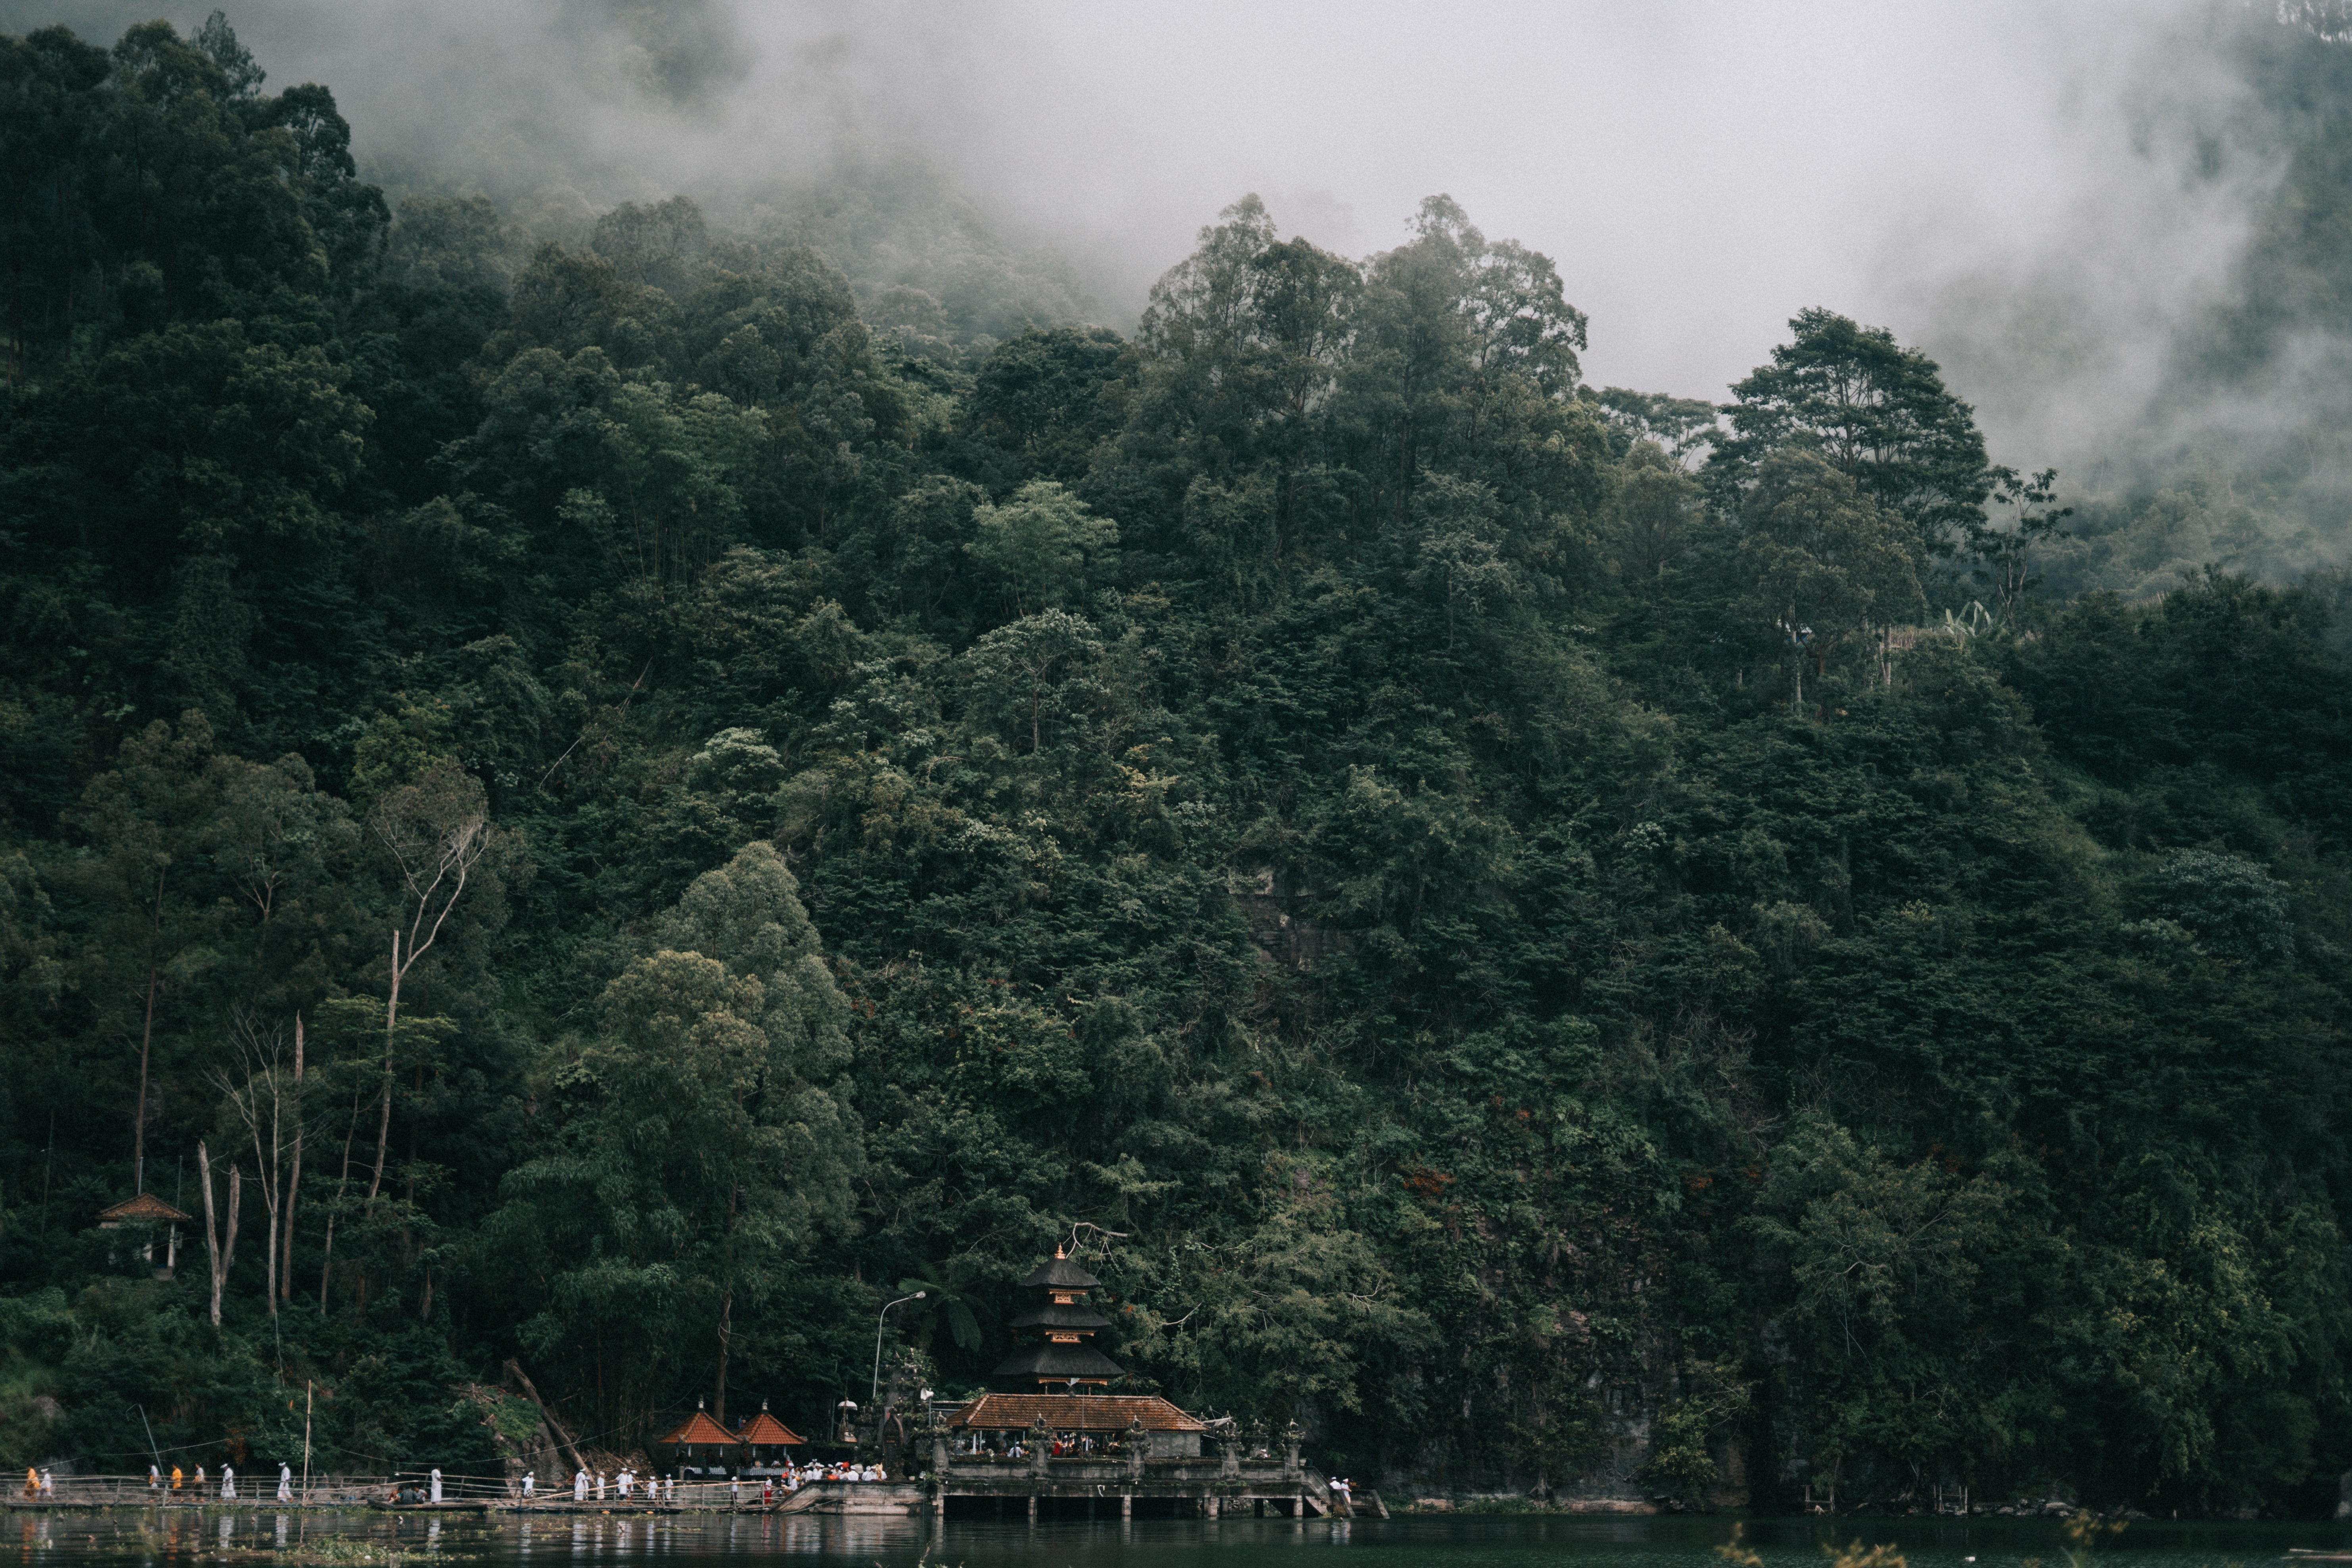
nature, water, vegetation, atmospheric phenomenon, tree, hill station, jungle, natural landscape, forest, natural environment, sky, rainforest, cloud, biome, river, sound, lake, tropics, tropical and subtropical coniferous forests, old growth forest, valdivian temperate rain forest, national park, mountain, hill